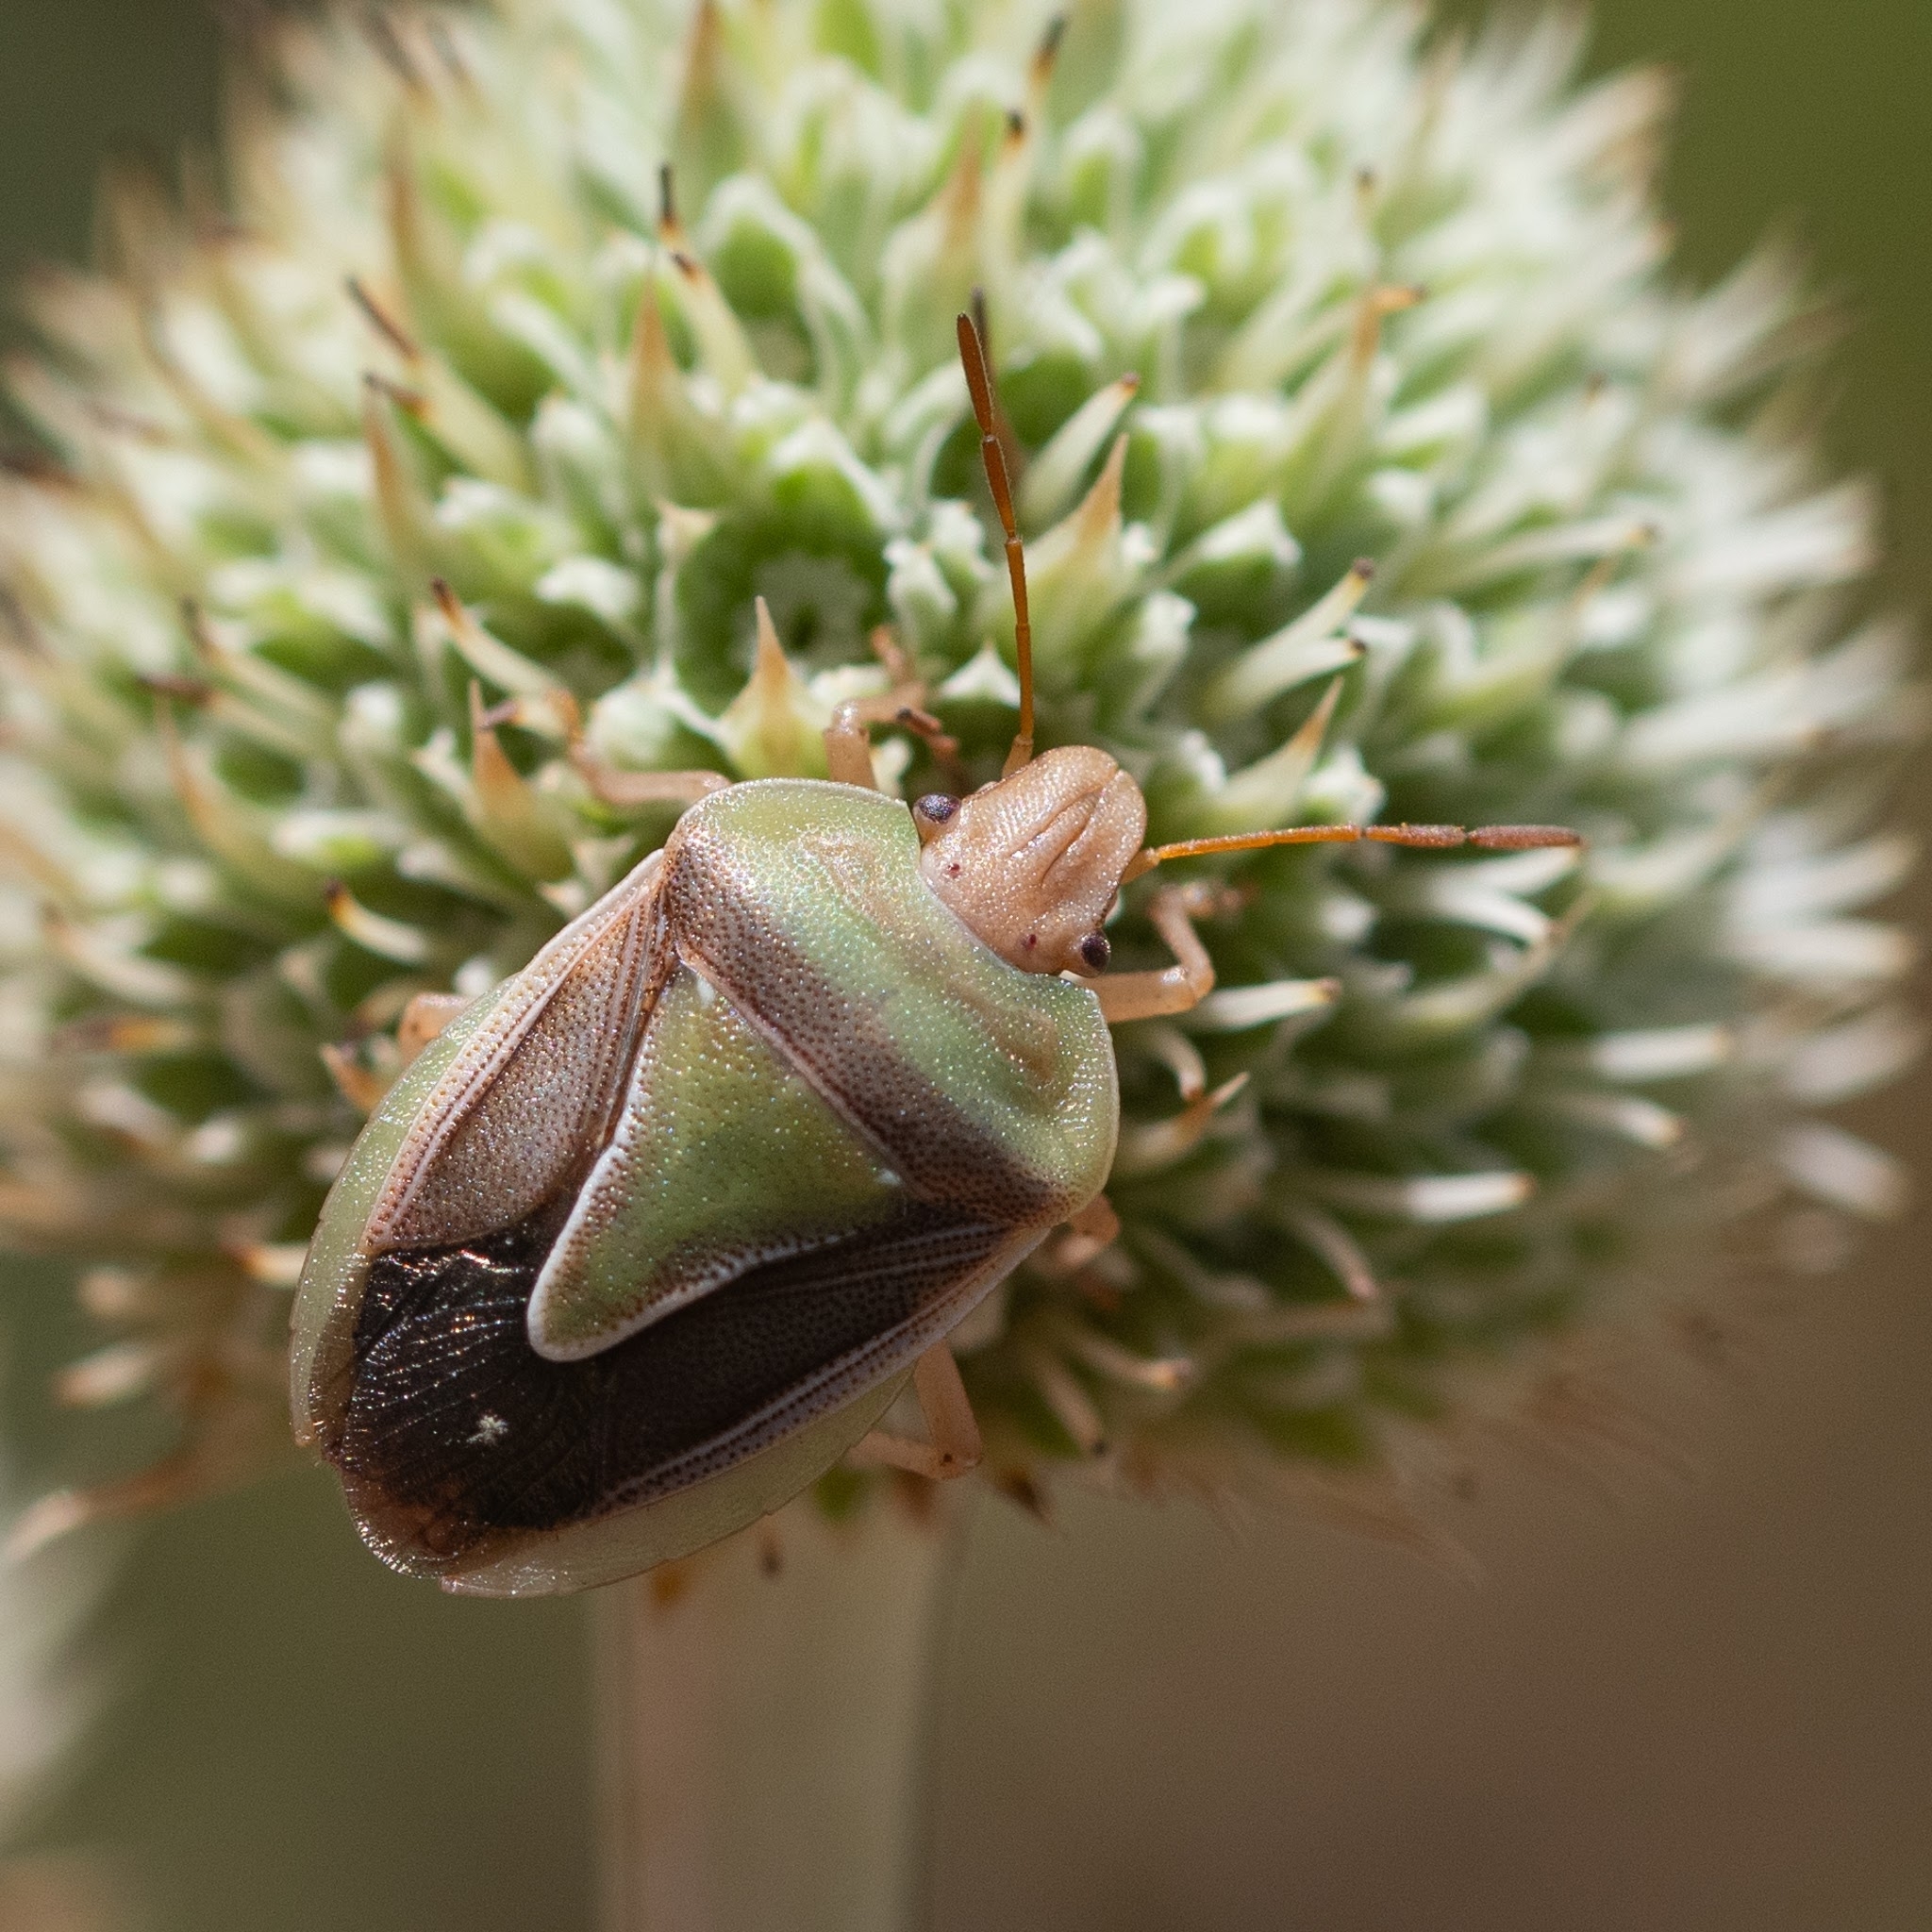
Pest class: stink_bug